William Stadden

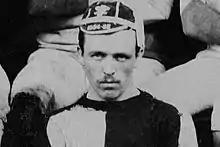

William James Wood "Buller" Stadden (1861 –30 December 1906) was a Welsh international rugby union half back who played club rugby for Canton, Cardiff and Dewsbury. Stadden won eight caps for Wales over a period of seven years and is most remembered for scoring the winning try in 1890 to give Wales their first victory over England. He committed suicide in Dewsbury, after murdering his wife on Christmas Day 1906.